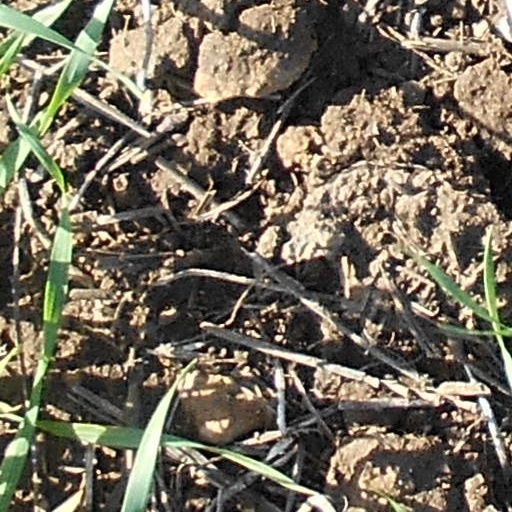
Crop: wheat